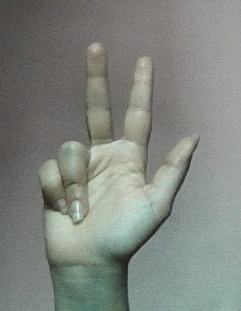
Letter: al